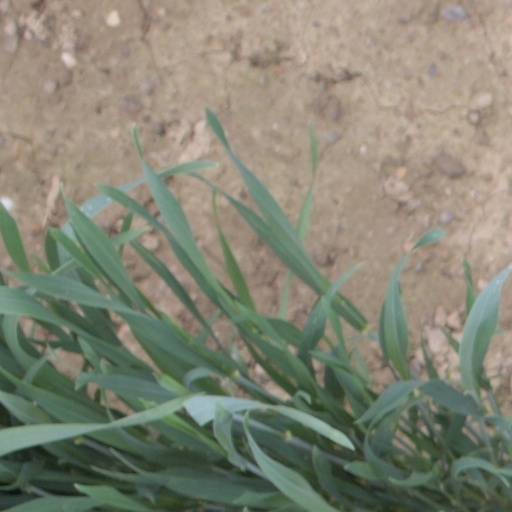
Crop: wheat